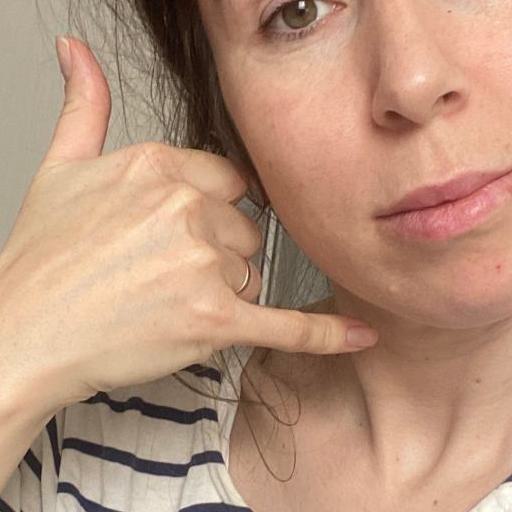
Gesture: call